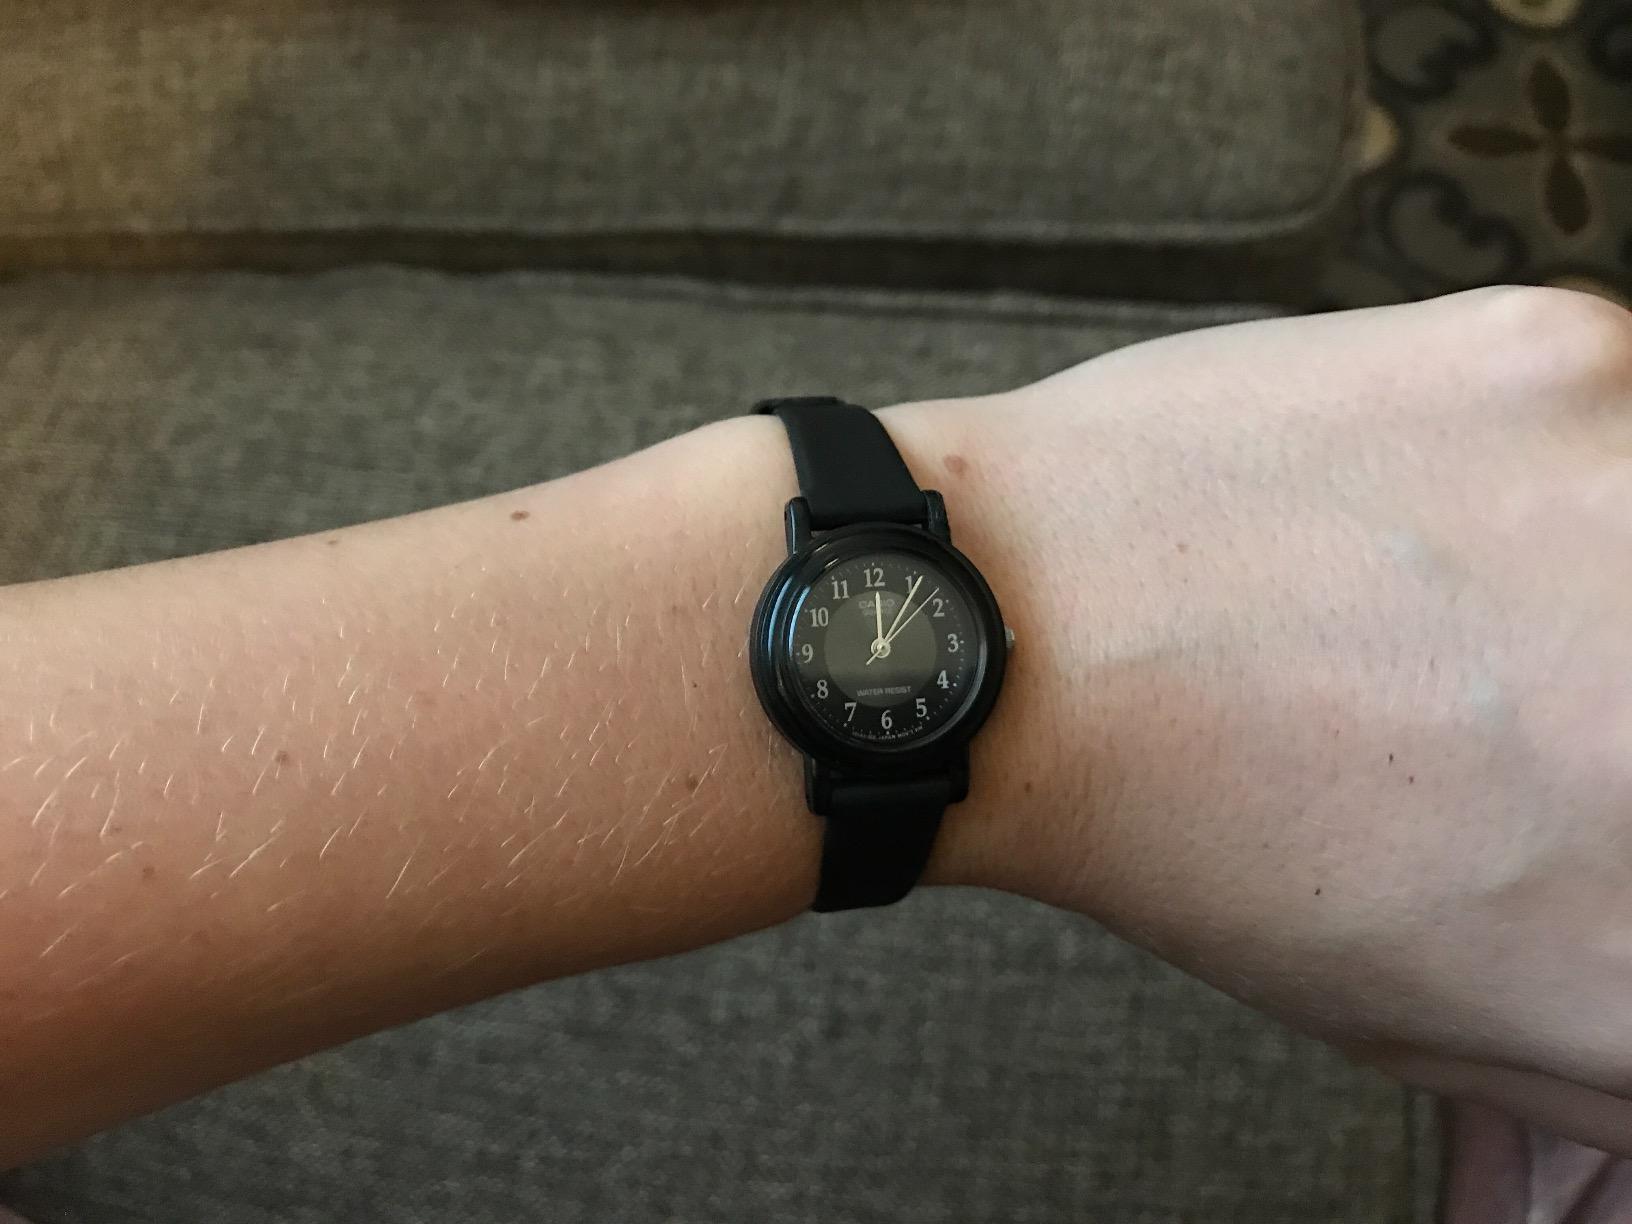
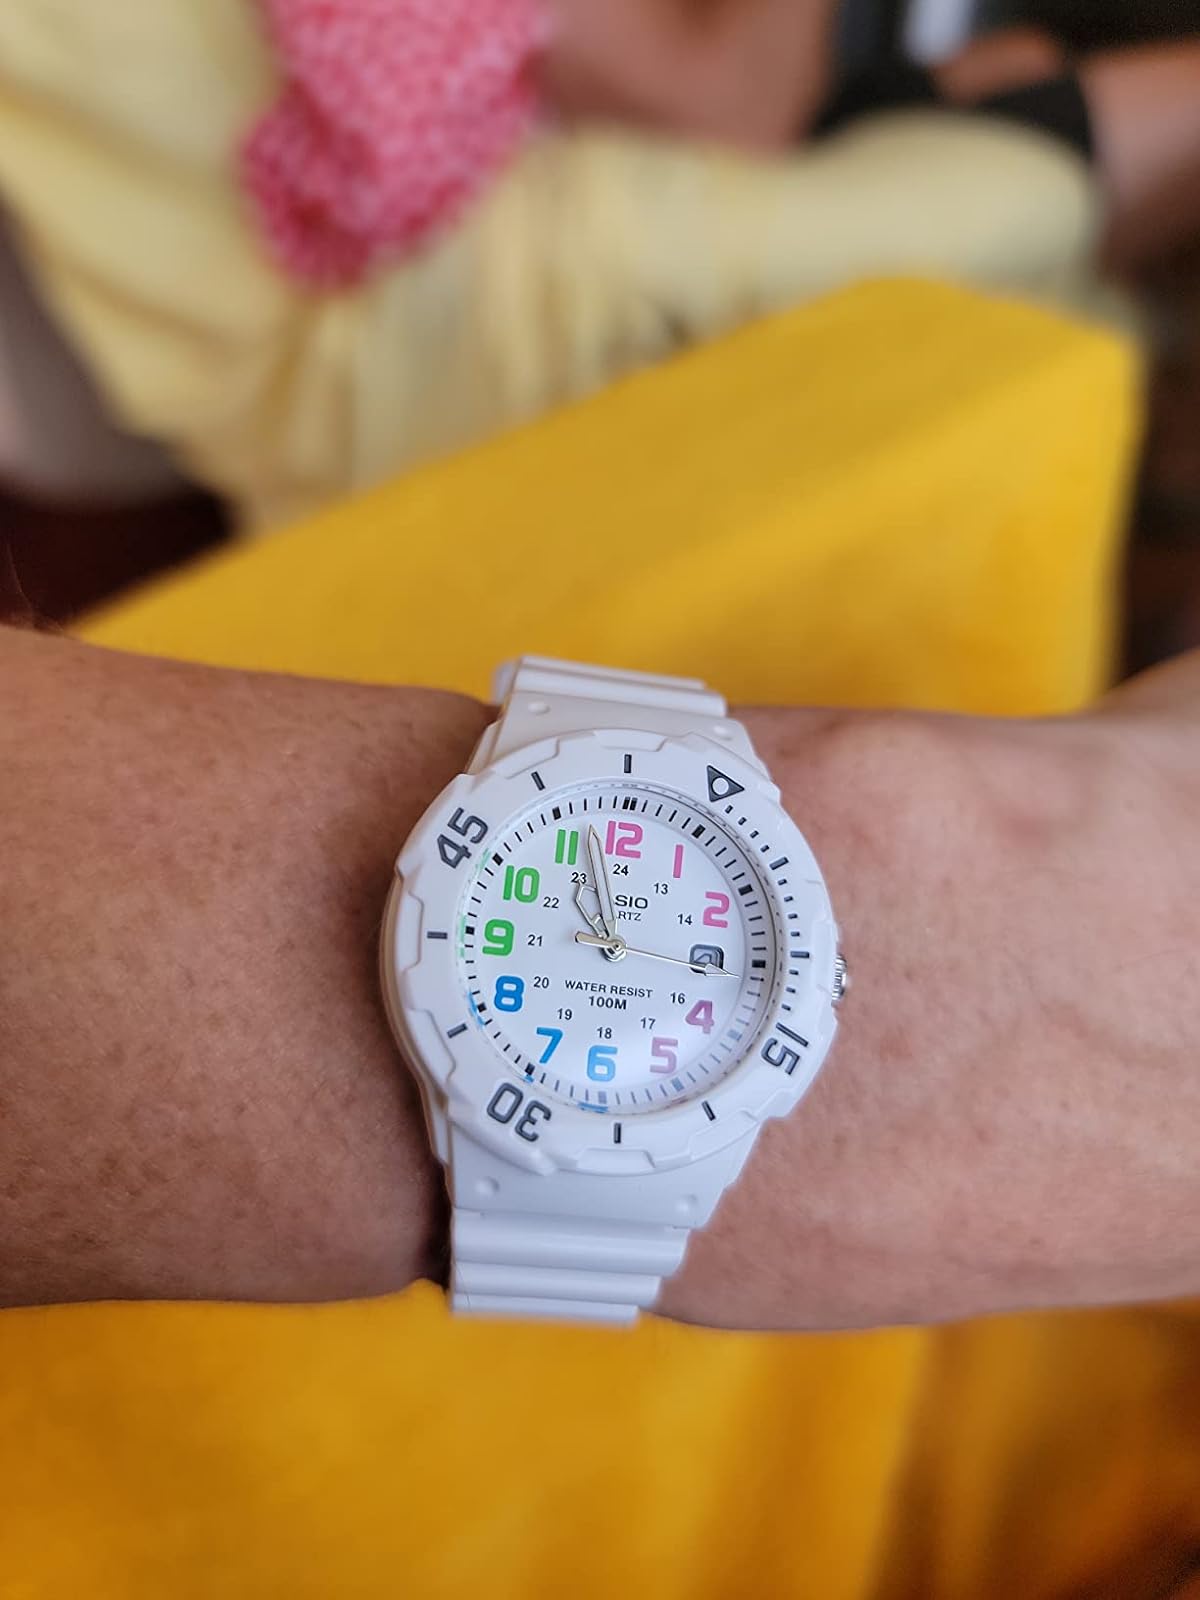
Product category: accessories_watch
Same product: no